Aavesha

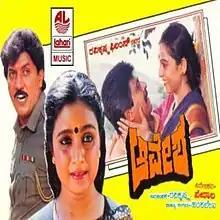

Aavesha is a 1990 Indian Kannada-language action film written and directed by Perala. It was produced by Ravikrishna under the Ravikrishna films banner. Shankar Nag, Geetha, Devaraj and Bhavya star in it. This was the debut movie of Ramkumar and Shivaranjini.